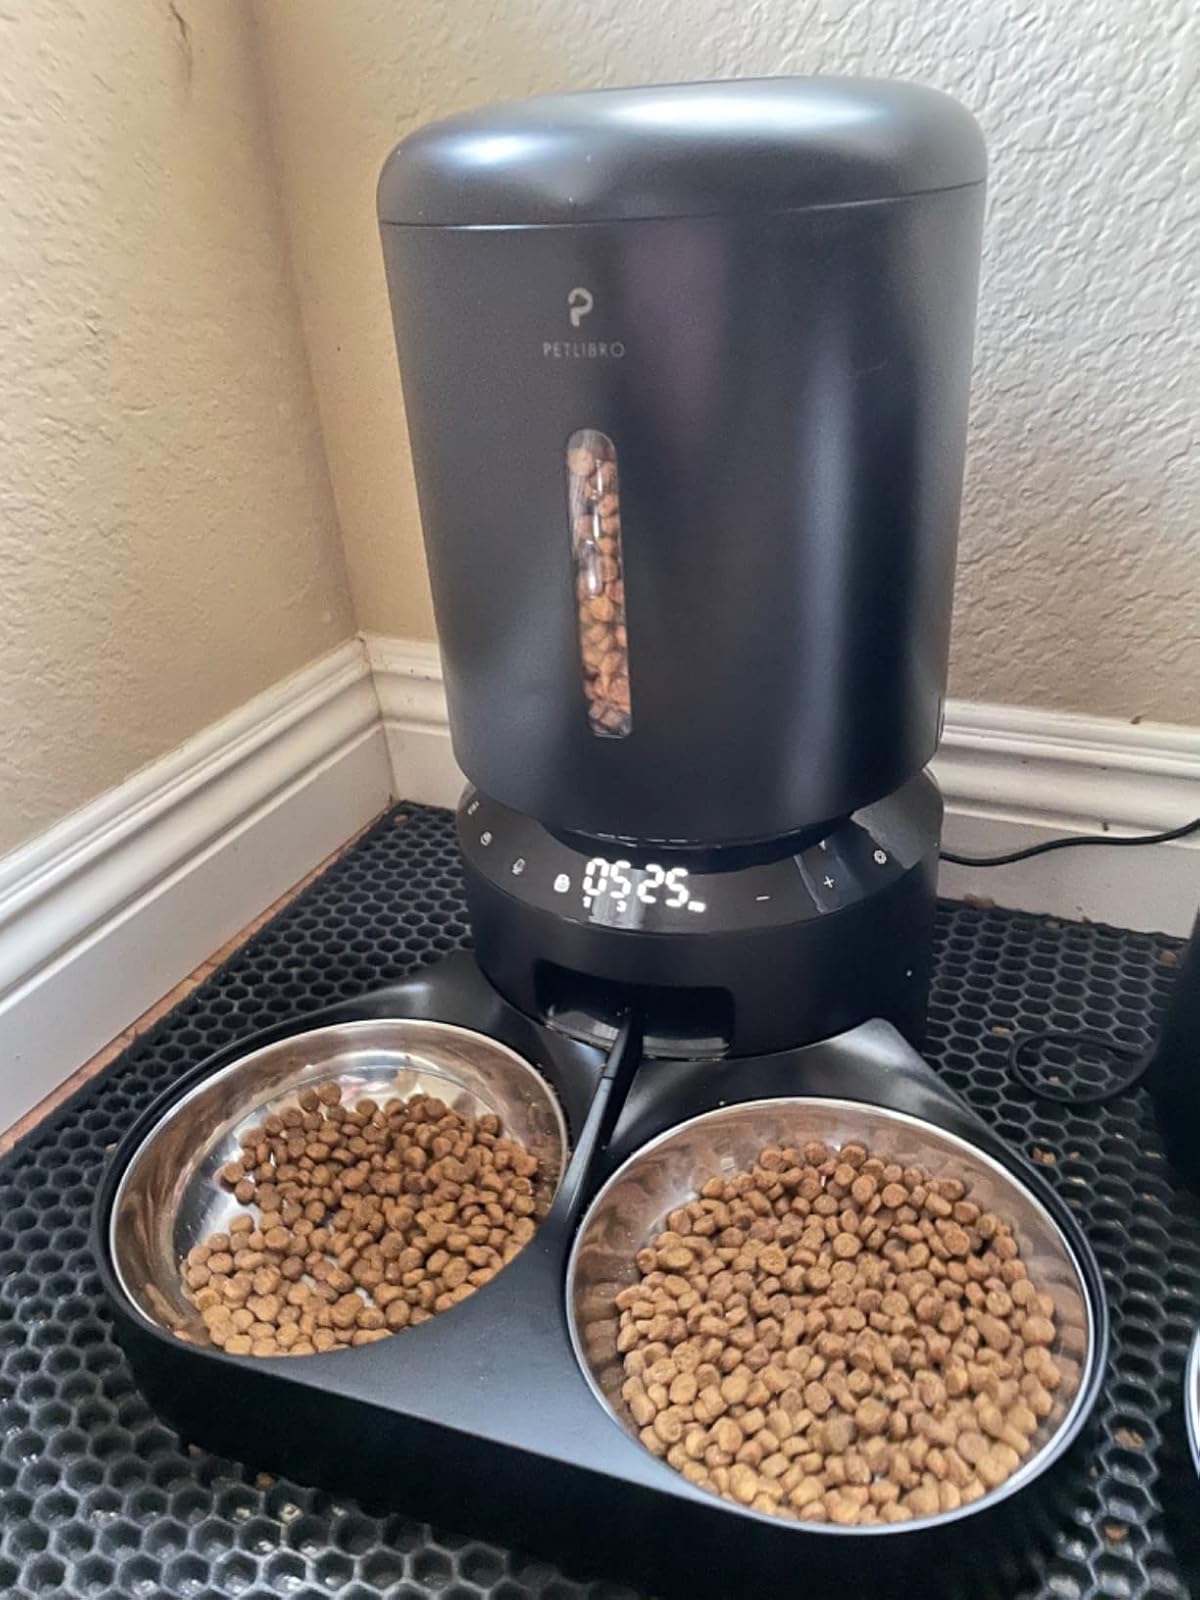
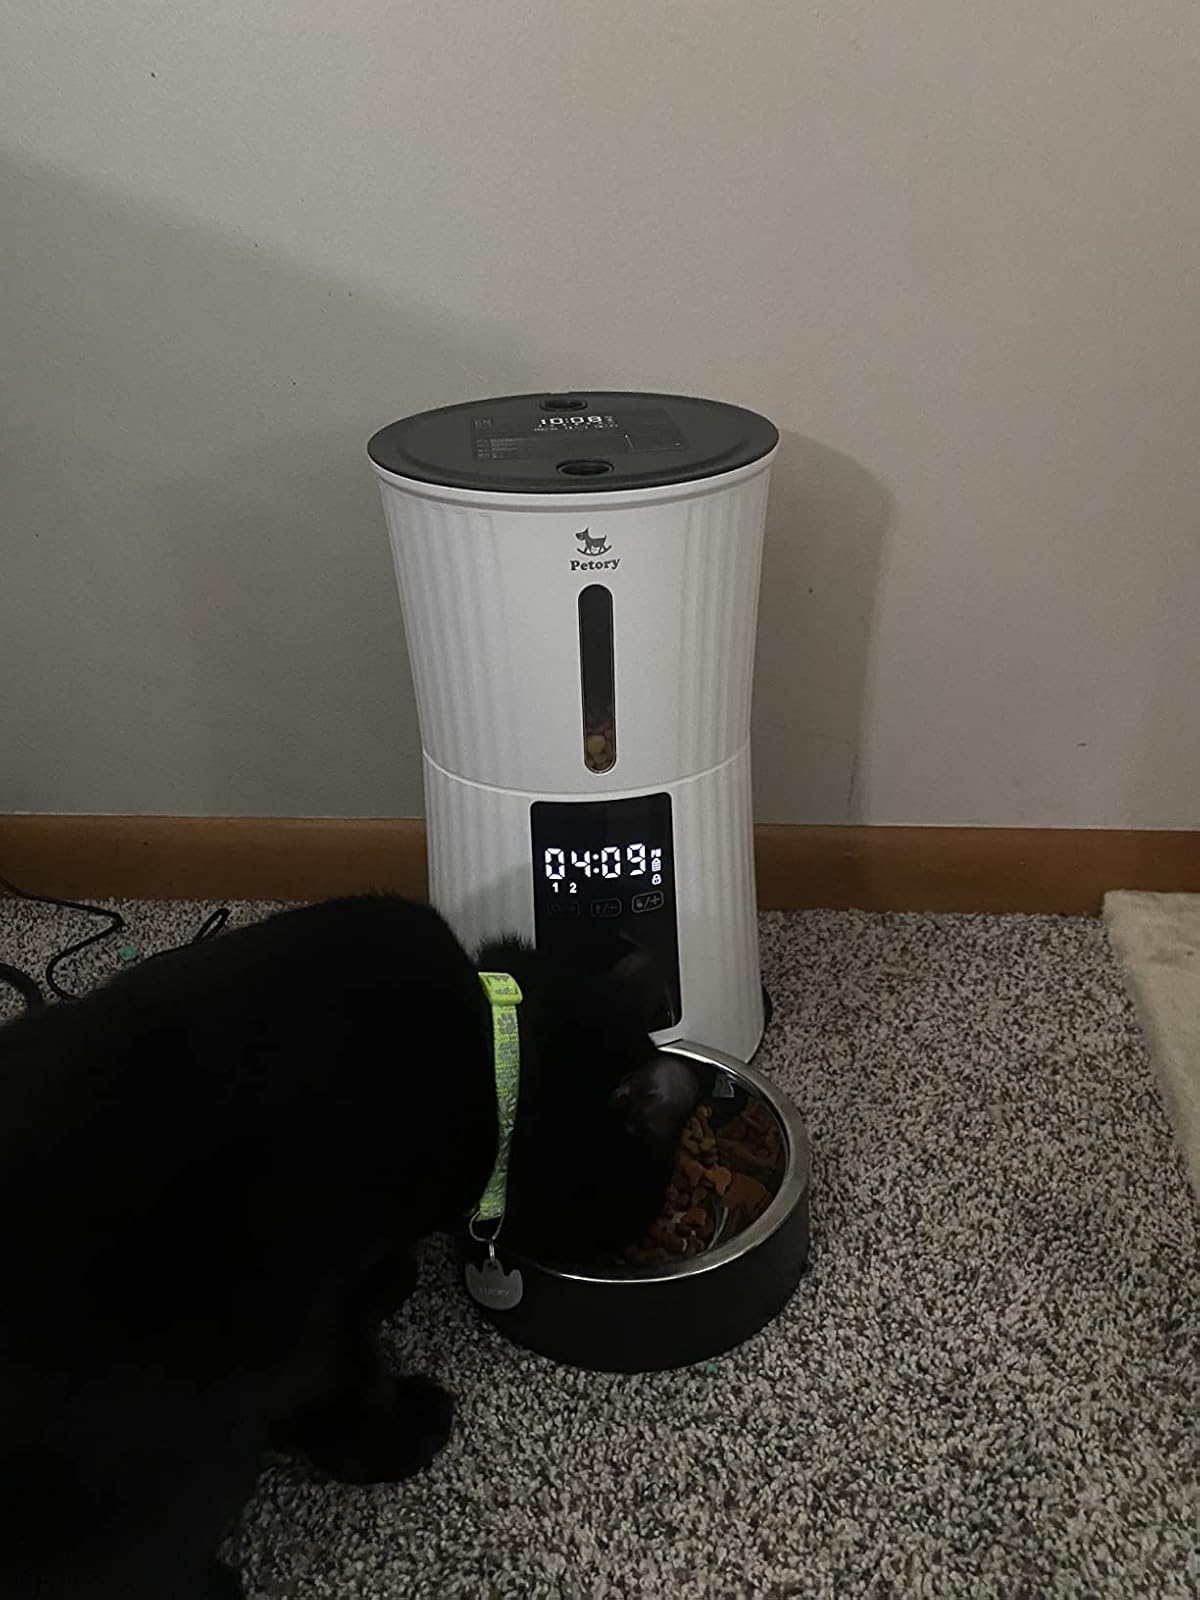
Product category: items_feeder
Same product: no